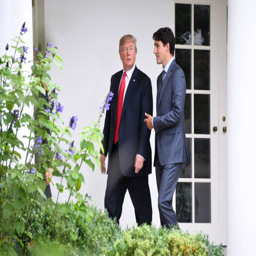
politician listens to politician as they walk towards a city